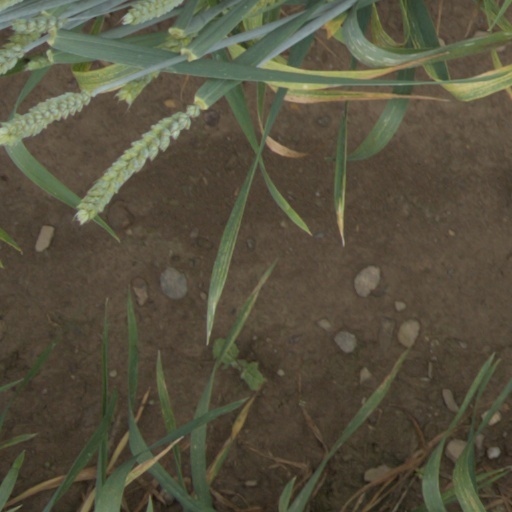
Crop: wheat